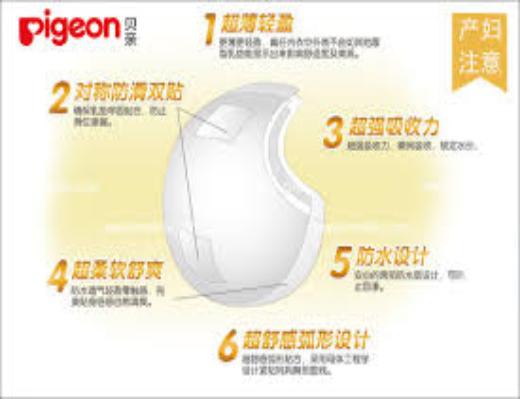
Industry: Necessities